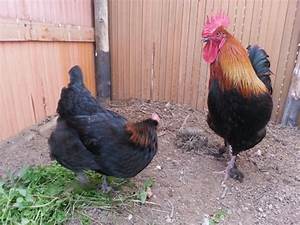
Label: gallina